Air Canada Express

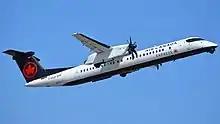
An Air Canada Express De Havilland Canada Dash 8

Air Canada Express is a brand name of regional feeder flights for Air Canada that are subcontracted to other airlines. Presently, Jazz Aviation and PAL Airlines are the sole operators of Air Canada Express flights. They primarily connect smaller cities with Air Canada's domestic hub airports and focus cities, although they offer some point-to-point and international service to the United States.